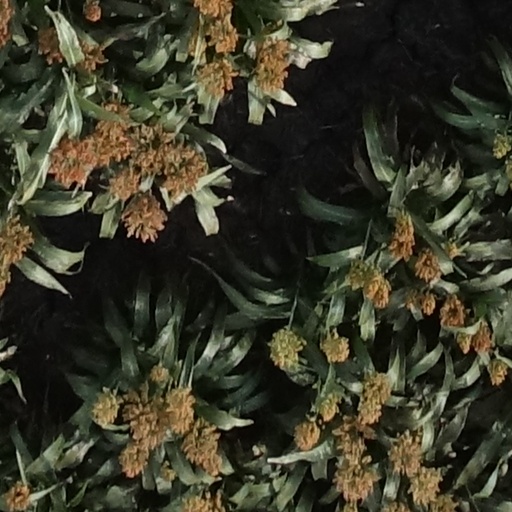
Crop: sorghum